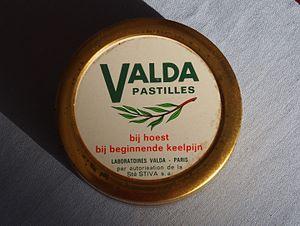
Liste chronologique d'inventions françaises.
Valda est un bonbon, commercialisé par oméga pharma, et présenté comme un remède pour soulager les irritations de la gorge.